Ireneusz Czop

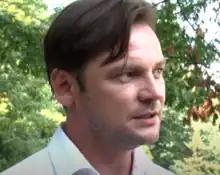
Czop in 2011

Ireneusz Czop (born 6 July 1968) is a Polish actor. He is best known for his roles in the films "Somers Town" (2008), "Aftermath" (2012), "Jack Strong" (2014), and "Broad Peak" (2022).